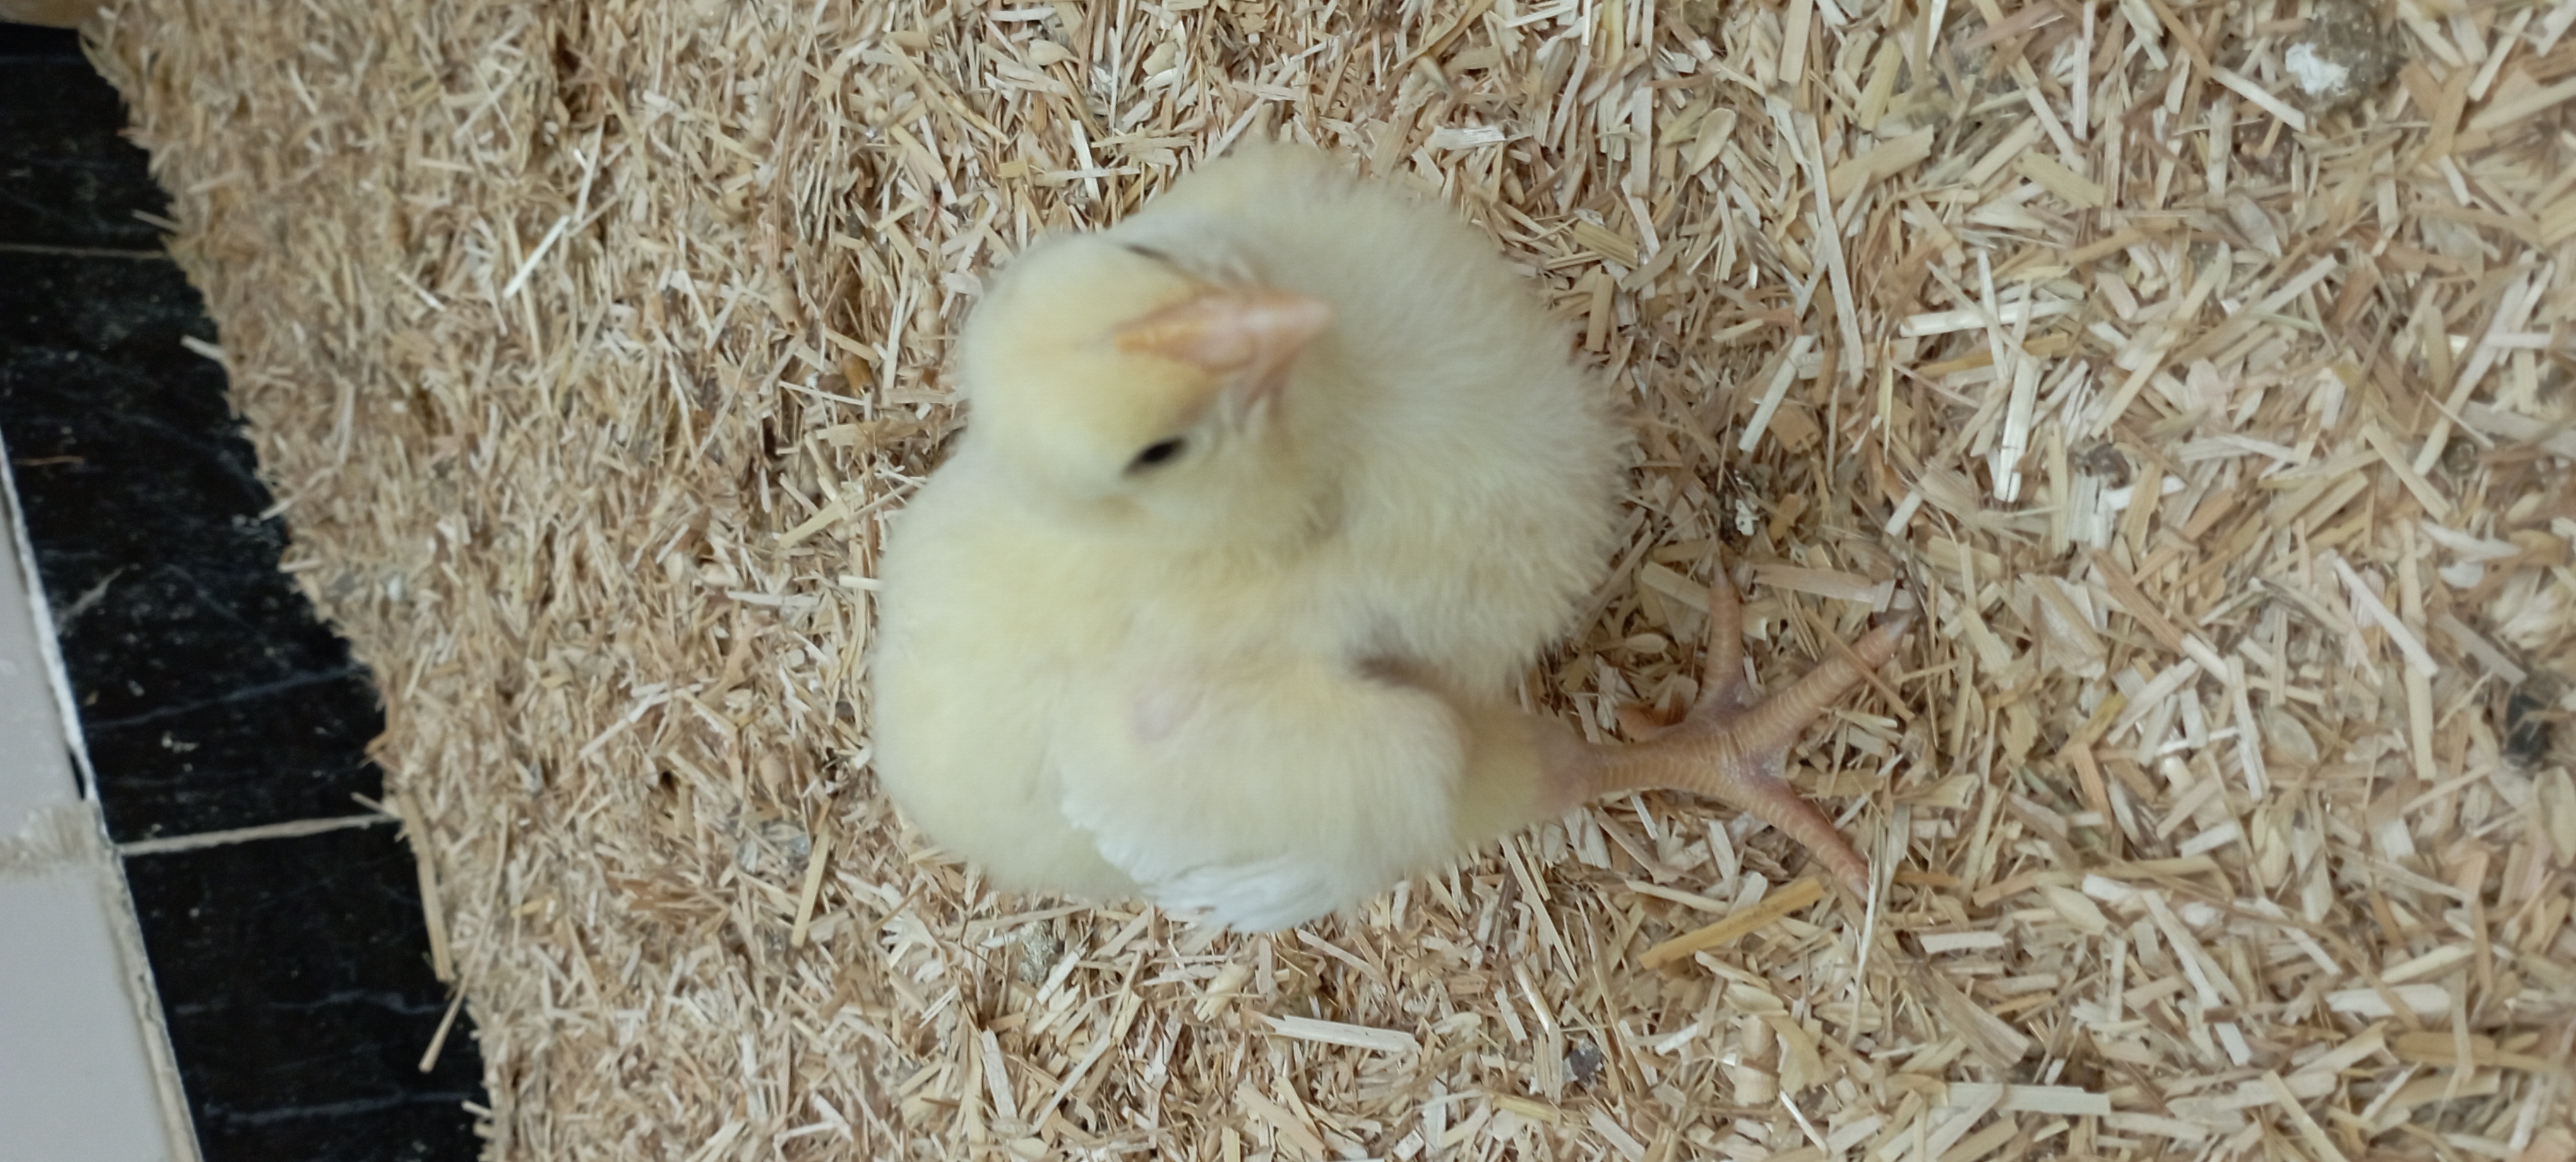
Weight: 192 g